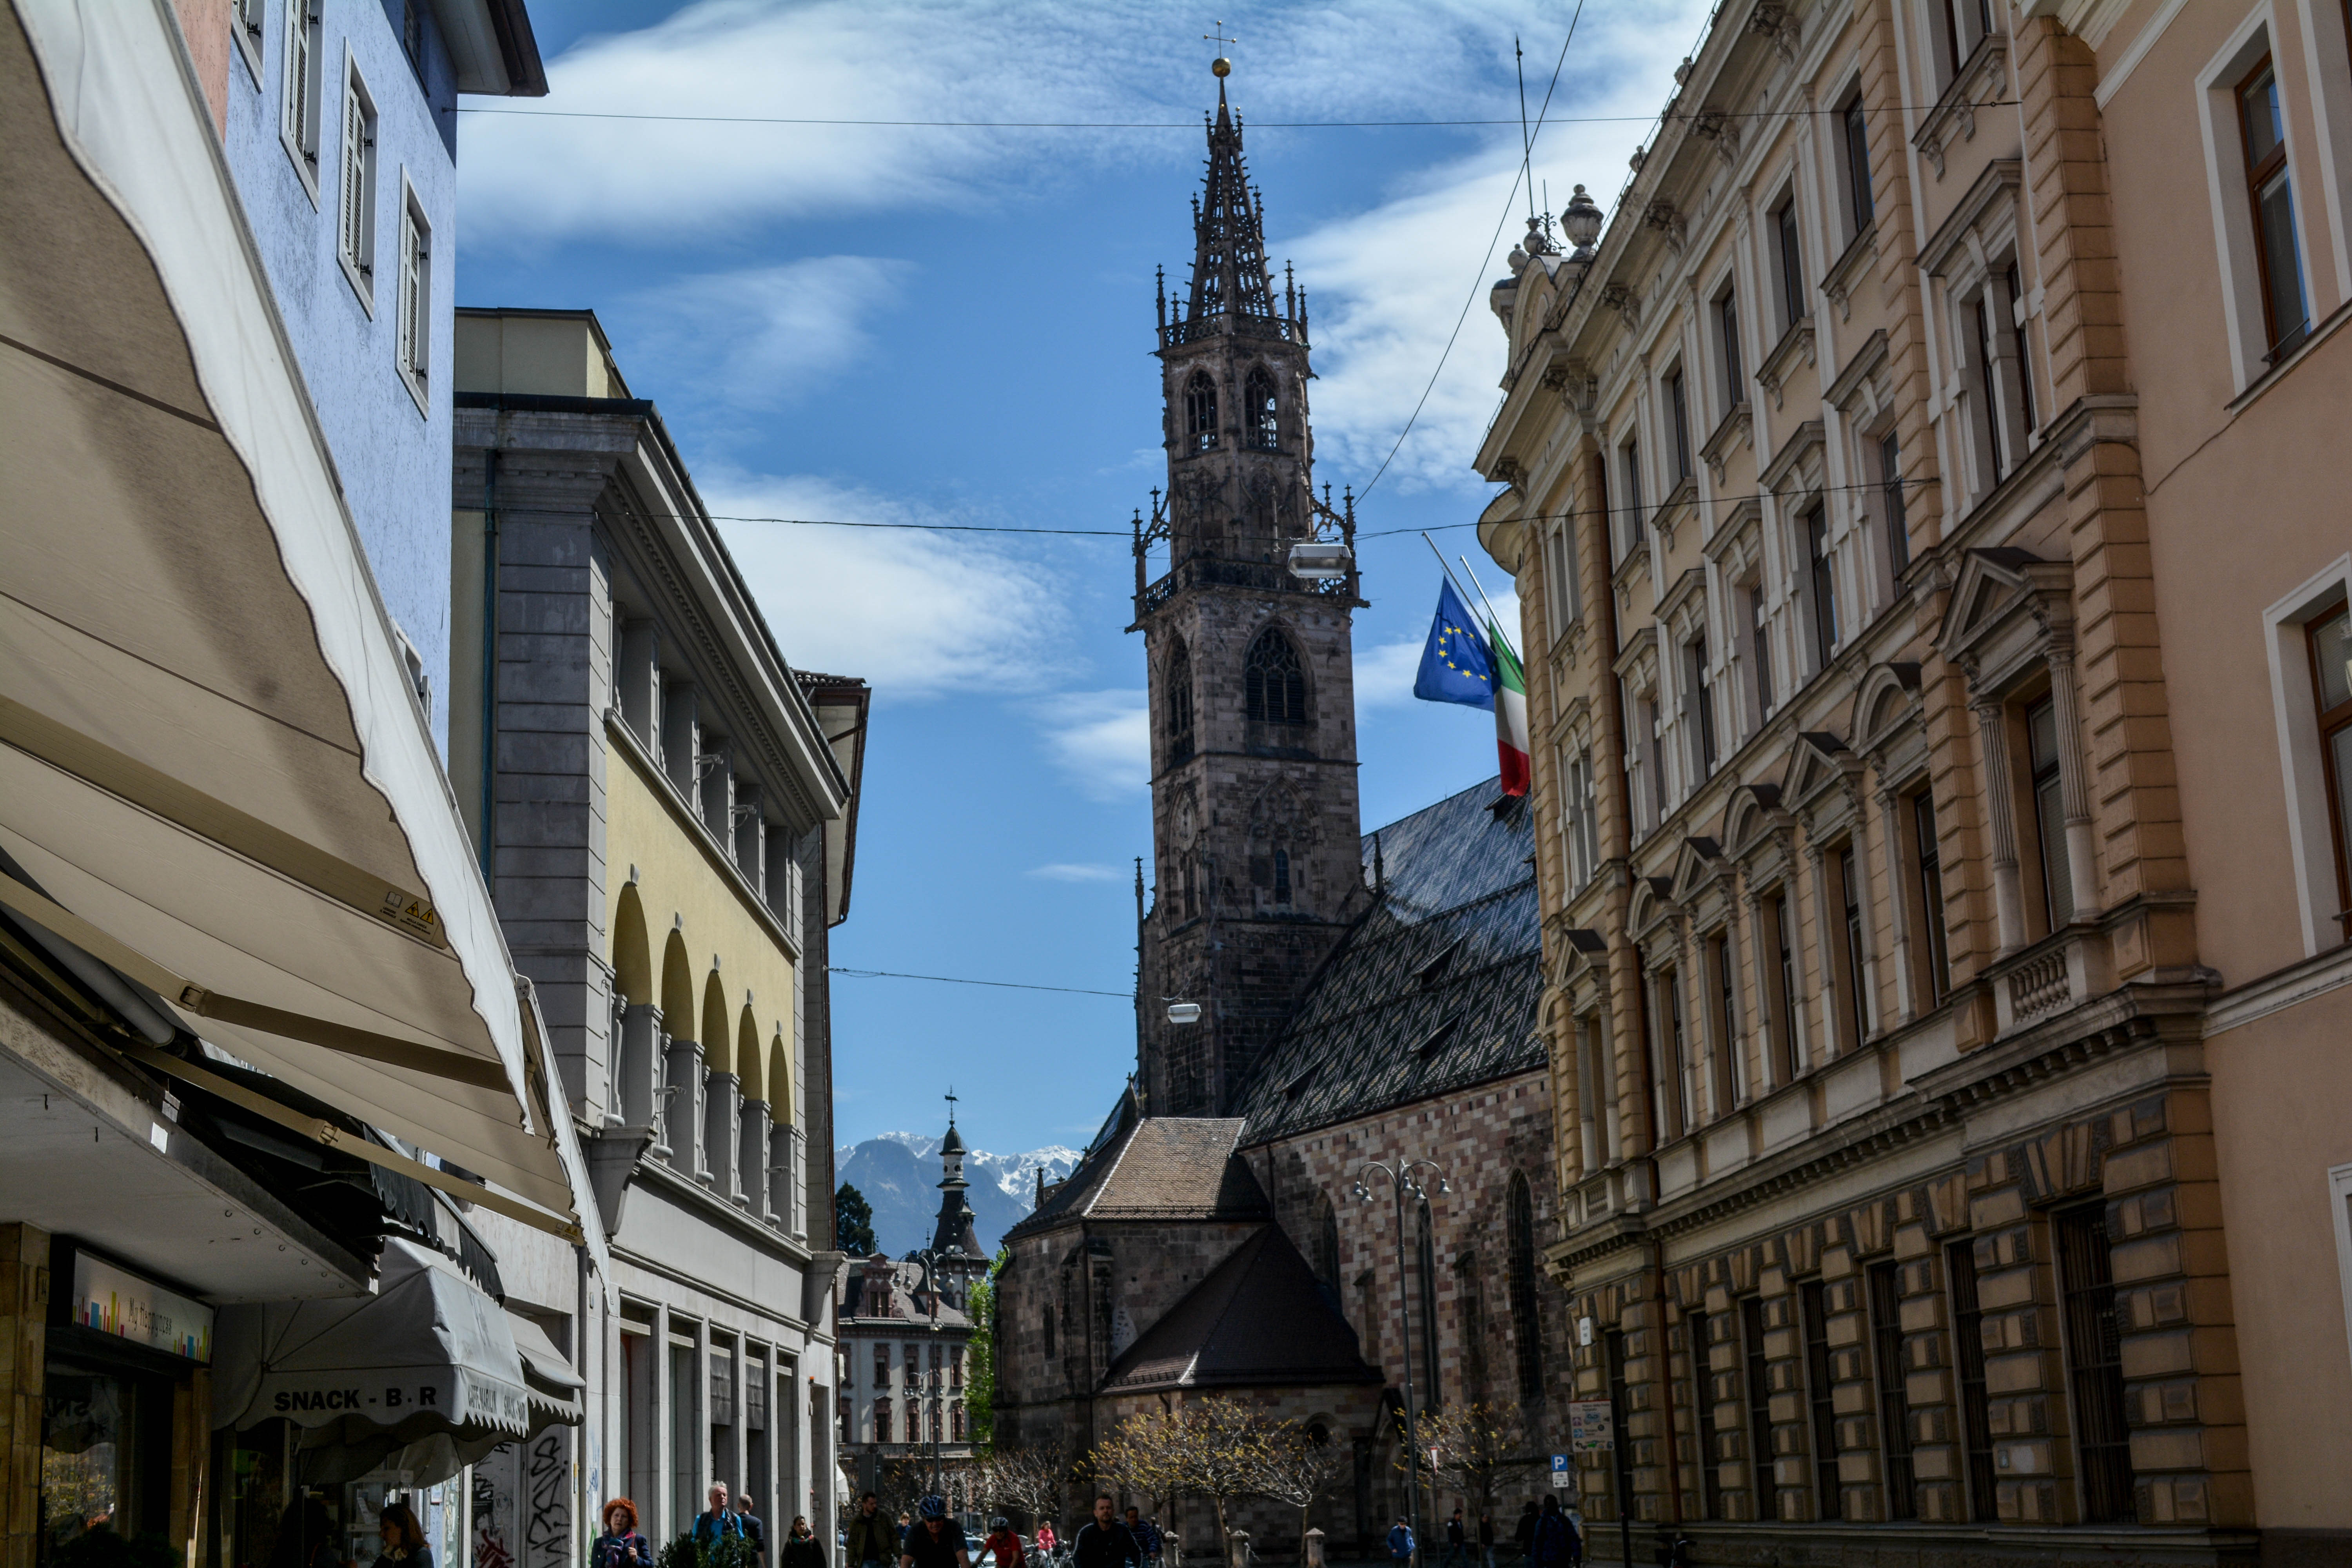
architecture, road, street, town, city, skyscraper, cityscape, downtown, landmark, facade, tourism, infrastructure, metropolis, neighbourhood, urban area, human settlement, metropolitan area